Thomas S. Crago

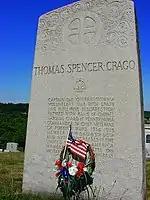
Crago's gravesite

He was appointed special assistant to the Attorney General of the United States on March 7, 1923, and was assigned to the War Frauds Division. He resigned August 15, 1924. He served as vice president of the Union Deposit & Trust Co. of Waynesburg, Pennsylvania.